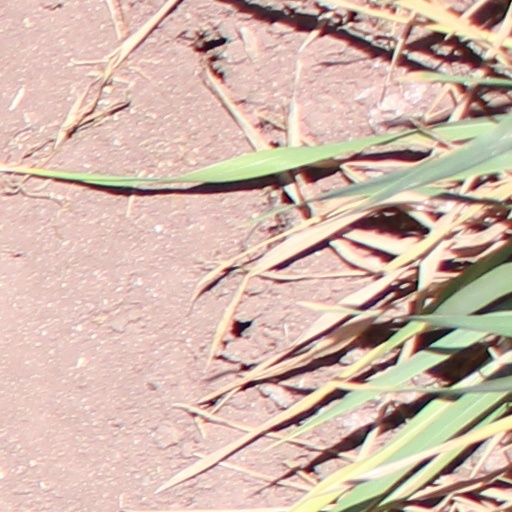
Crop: wheat